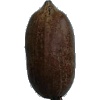
Label: Nut Pecan 1